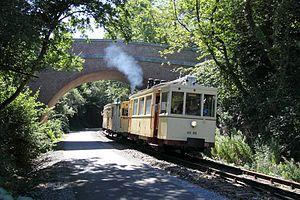
Le Tramway Lobbes Thuin est une ligne de tramway à voie métrique et à alimentation électrique 600 V continu par ligne aérienne, exploitée conjointement avec un vaste musée consacré au tramway, le Centre de Découverte du Vicinal à Thuin en Belgique.